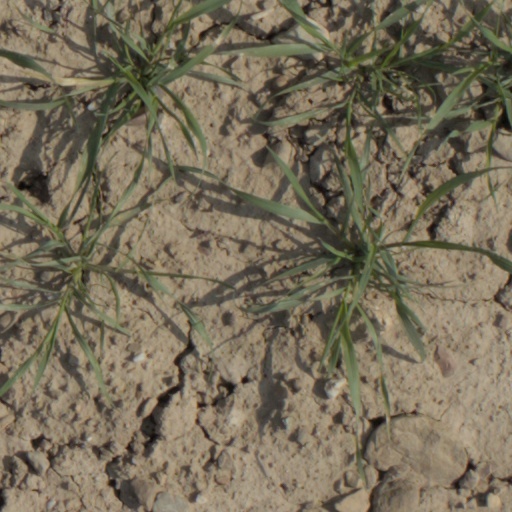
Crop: wheat